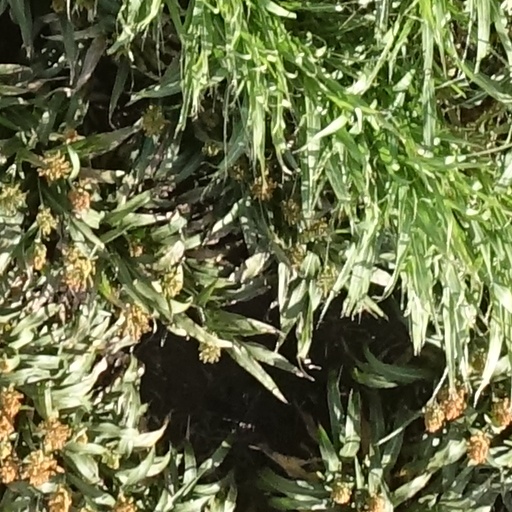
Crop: sorghum